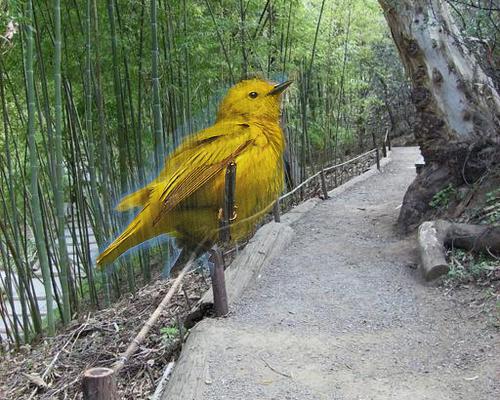
Bird species: Yellow_Warbler
Bird type: landbird
Background: land